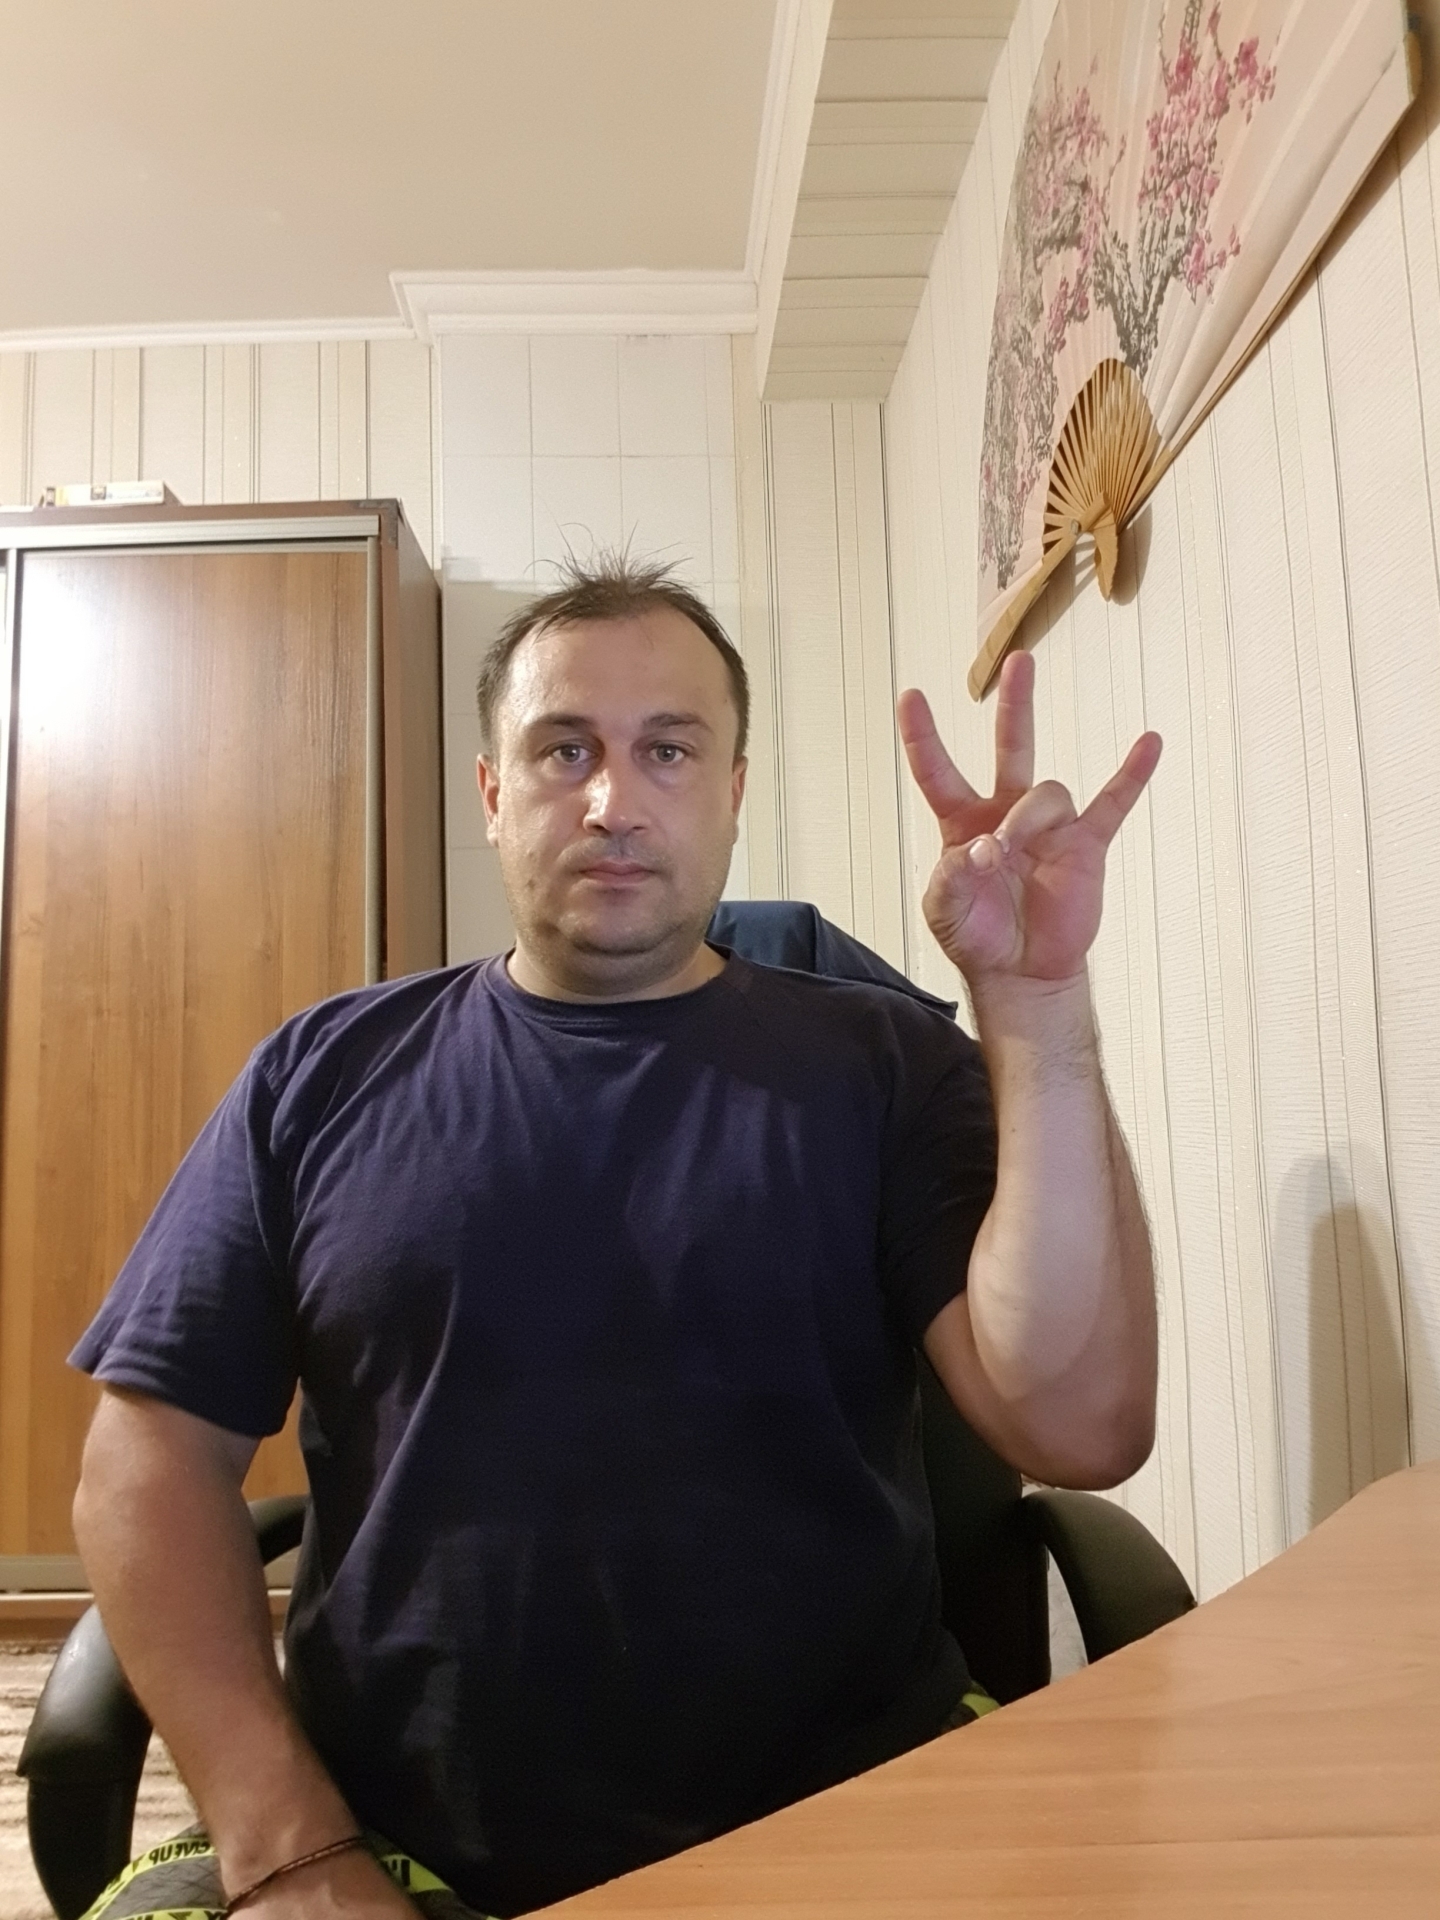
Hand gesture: three3